Harry Robertson (folk singer)

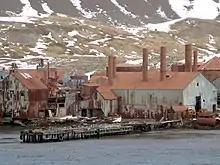
Remains of the Leith Harbour whaling station in South Georgia, photographed in 2014

In 1949 Robertson oversaw the fitting-out of engines for two whale chasing vessels at Smiths Dock in Middlesbrough, England, for the Christian Salvesen Norwegian/Scottish whaling company, and then signed on with one, the whale chaser "Southern Rover" and its factory ship "Southern Venturer" for two seasons as a marine engineer on their deployment to the sub-Antarctic port of Leith Harbour in South Georgia, over-wintering with the fleet in 1950 and 1951 to carry out essential maintenance and repairs. Over the dark and cold sub-antarctic winter months, for recreation Harry and his shipmates would sing or recite traditional songs and ballads, as well as songs and poems that they composed themselves; Robertson's songs "Wee Pot Stove" (later covered by UK folk singer Nic Jones on his 1980 album "Penguin Eggs" under the title "The Little Pot Stove", also supplying the title phrase used for the record), "The Antarctic Fleet", "Blubber Laddie", "Processing the Whale", "Whale Chasing Man", "Whaling Wife", and "Time for a Laugh and a Song" detail his experiences from this period. Harry's spoken introduction to "Wee Pot Stove" eloquently conveys the essence of the situation: